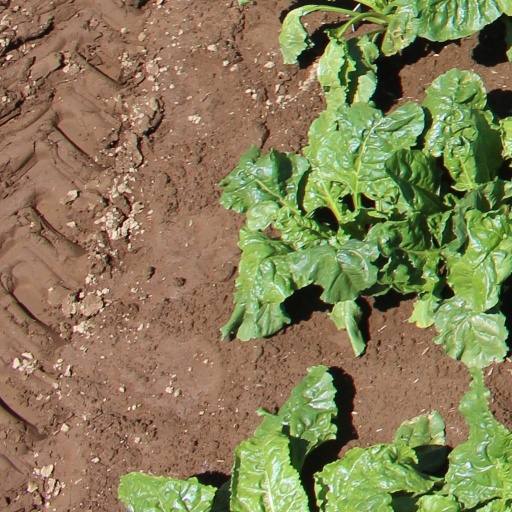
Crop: sugar beet